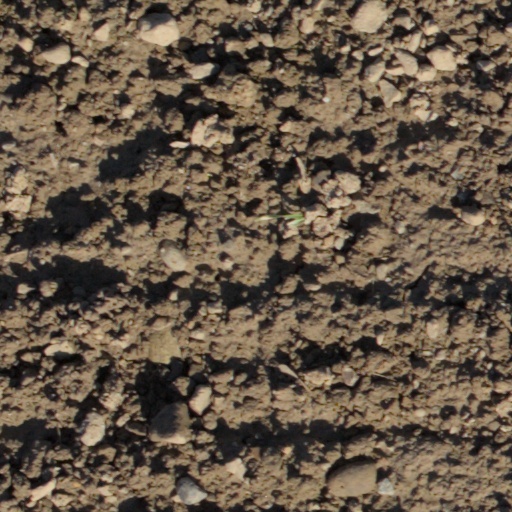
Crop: wheat